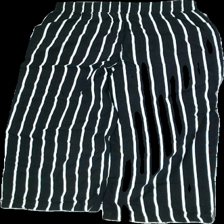
View: back
Type: Trousers
Category: Ladies
Brand: H&M
Colors: Black, White
Material: 80% Visc 20% Cott
Pattern: Striped
Cut: Loose
Size: 34
Season: All
Stains: Minor
Damage: Washed out and pulled threads
Price range: <50
Recommended usage: Export